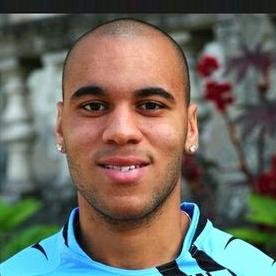
Age: 20